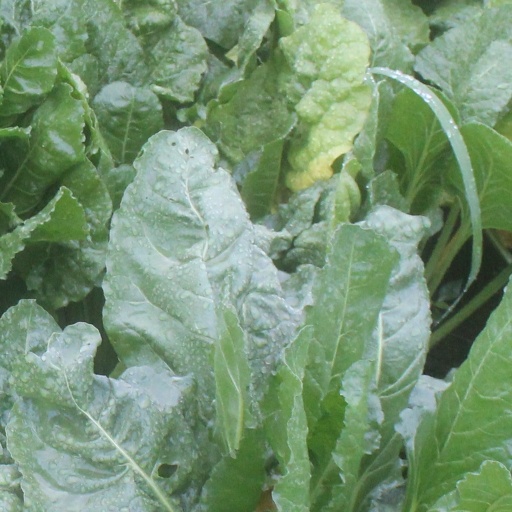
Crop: sugar beet